Offence of scandalizing the court in Singapore

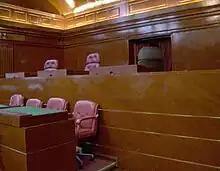
The courtroom in the Old Supreme Court Building that was used for sittings of the Court of Appeal, photographed in August 2008

In Singapore, the offence of scandalizing the court is committed when a person performs any act or publishes any writing that is calculated to bring a court or a judge of the court into contempt, or to lower their authority. An act or statement that alleges bias, lack of impartiality, impropriety or any wrongdoing concerning a judge in the exercise of his judicial function falls within the offence. The High Court and the Court of Appeal are empowered by section 7(1) of the Supreme Court of Judicature Act to punish for contempt of court. This provision is statutory recognition of the superior courts' inherent jurisdiction to uphold the proper administration of justice. The Subordinate Courts are also empowered by statute to punish acts of contempt. Although Article 14(1)(a) of the Constitution of the Republic of Singapore protects every citizen's right to freedom of speech and expression, the High Court has held that the offence of scandalizing the court falls within the category of exceptions from the right to free speech expressly stipulated in Article 14(2)(a). Some commentators have expressed the view that the courts have placed excessive value on protecting the independence of the judiciary, and have given insufficient weight to free speech.